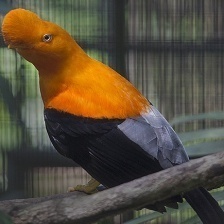
Species: COCK OF THE  ROCK
Scientific name: RUPICOLA